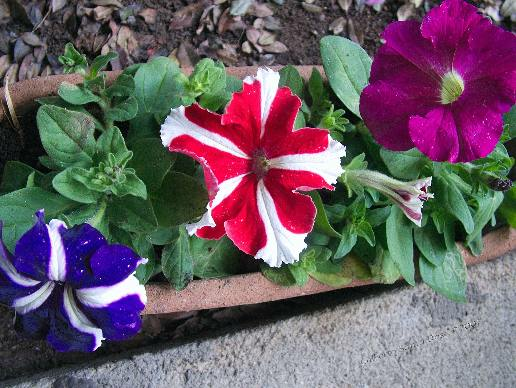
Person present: No